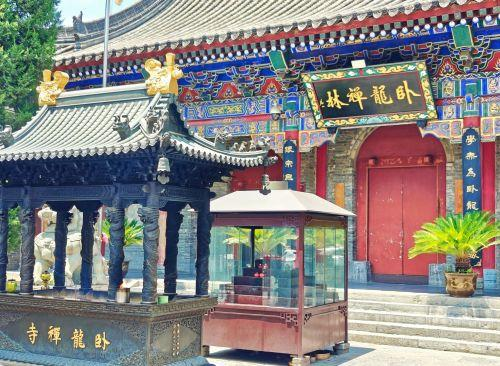
地标名称：卧龙禅寺
所在城市：西安市·碑林区